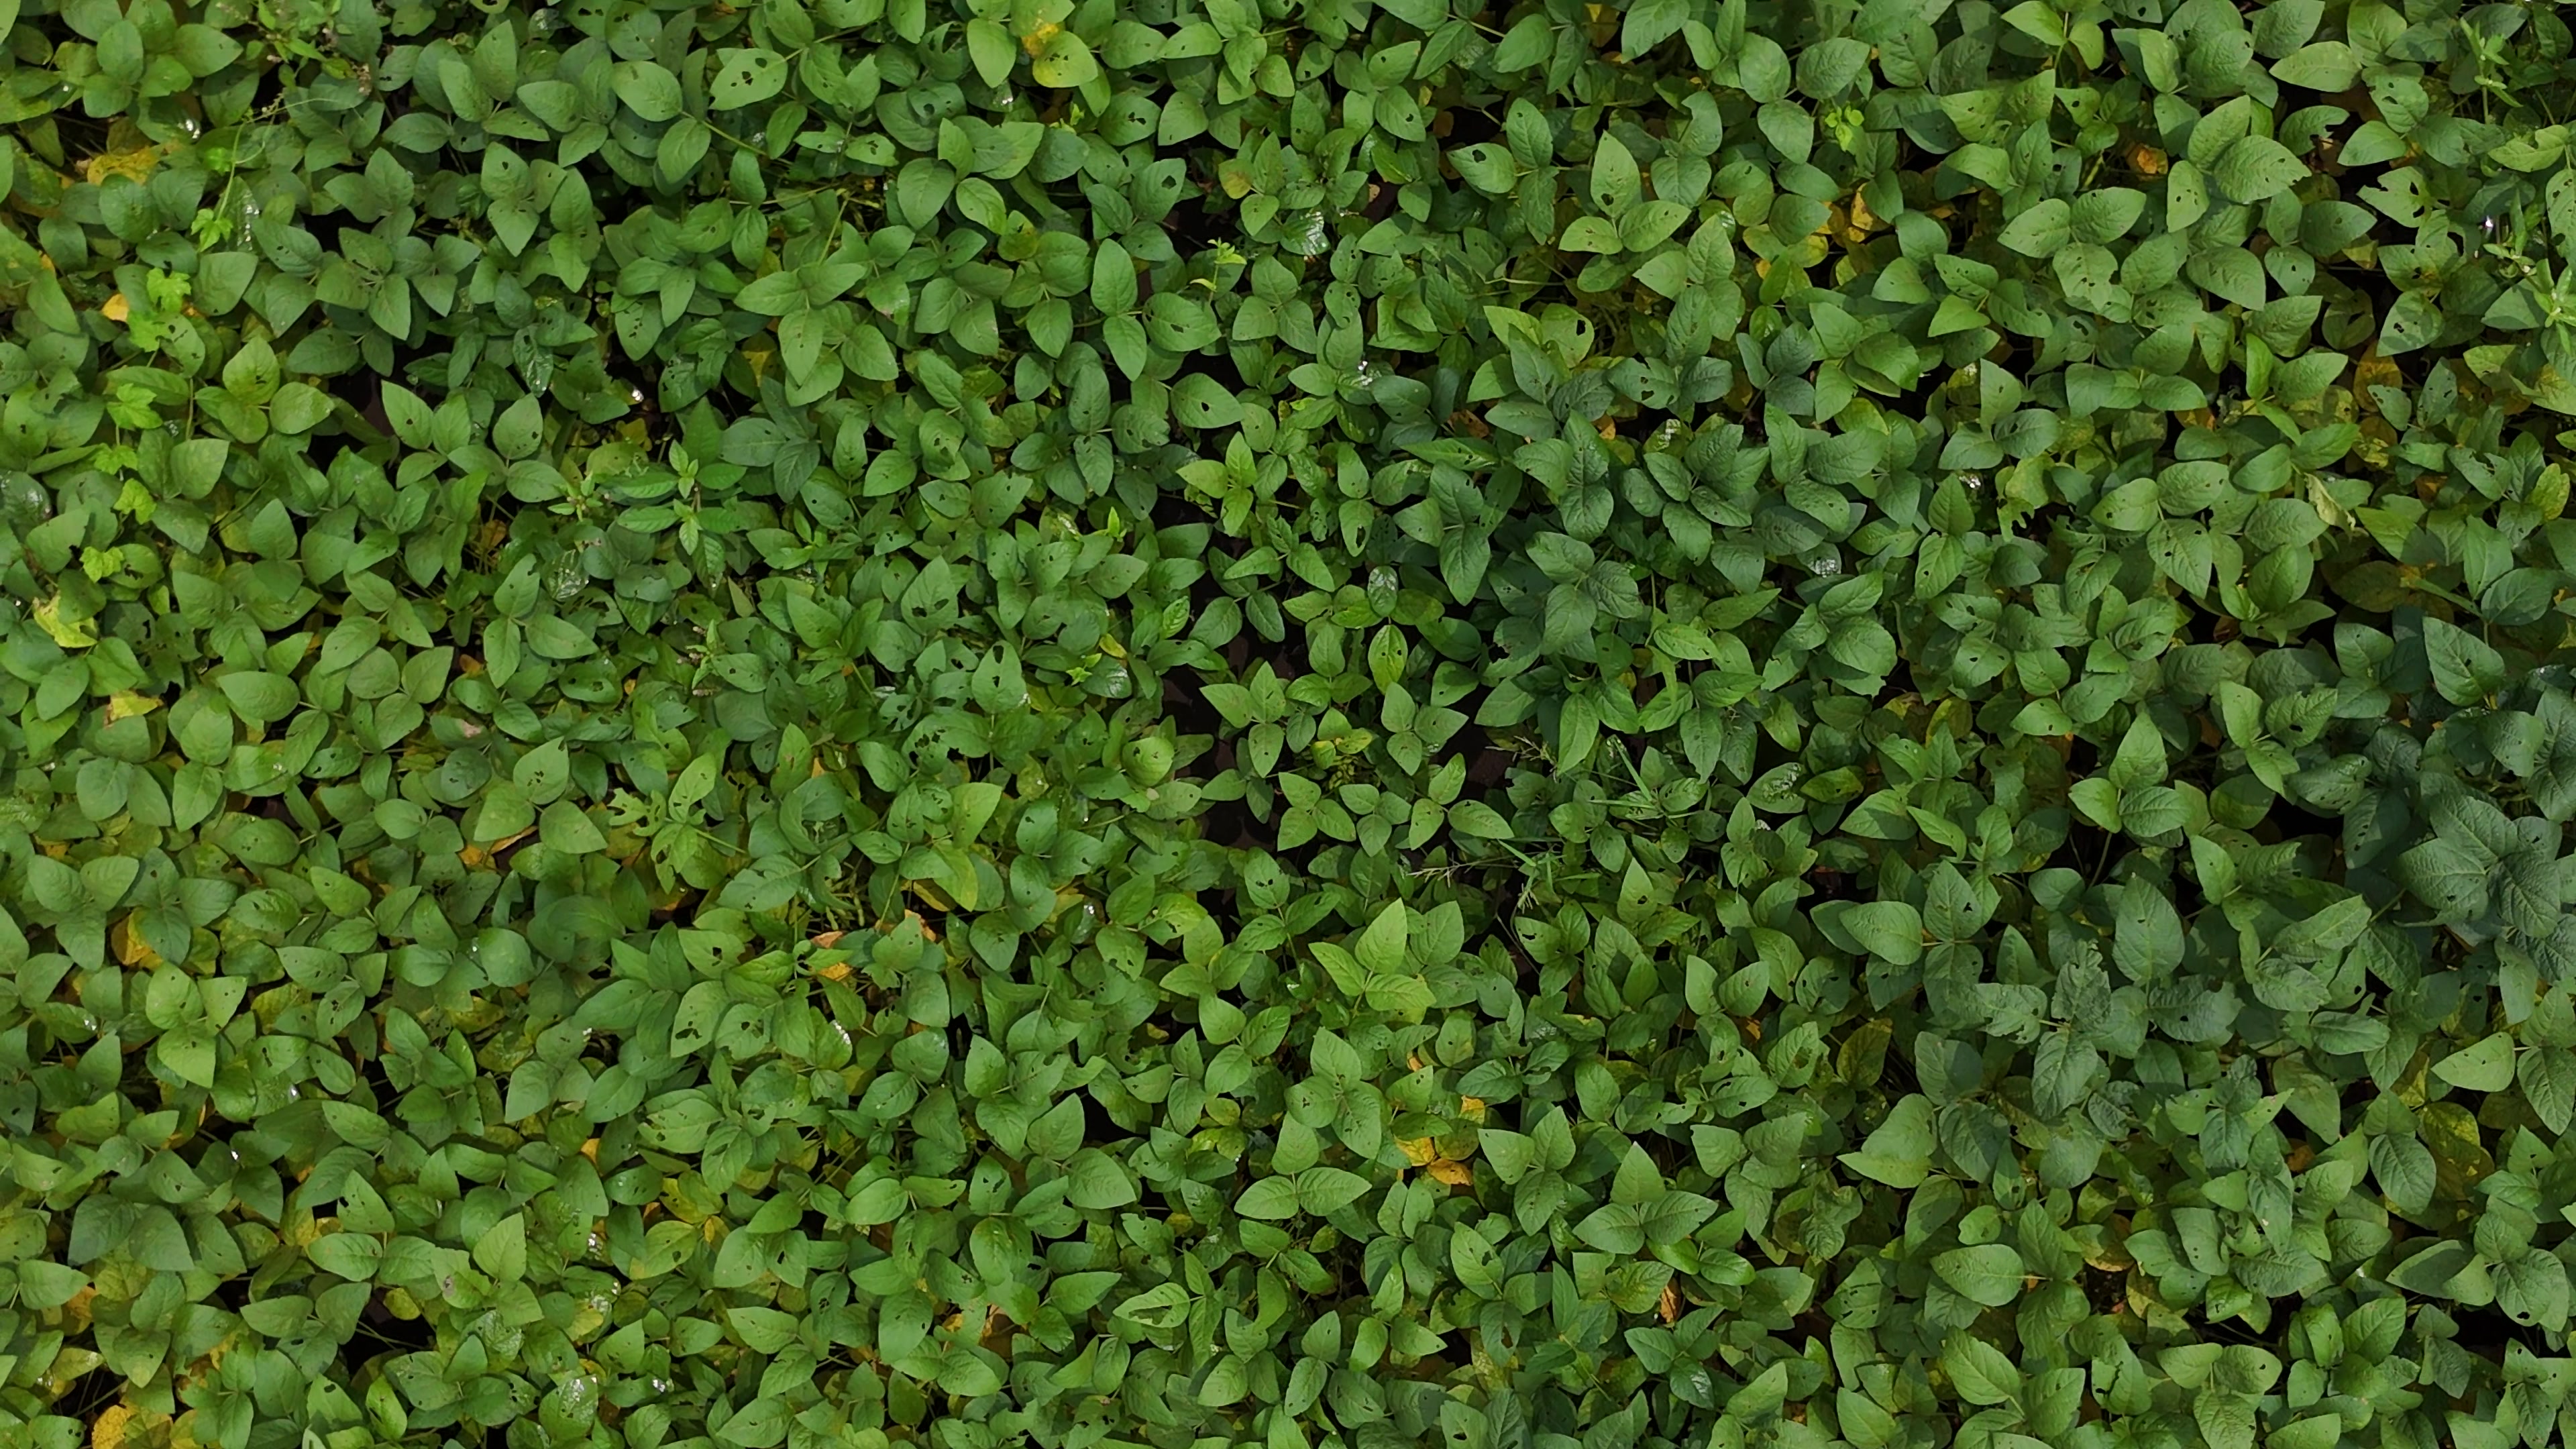
Label: Mosaic